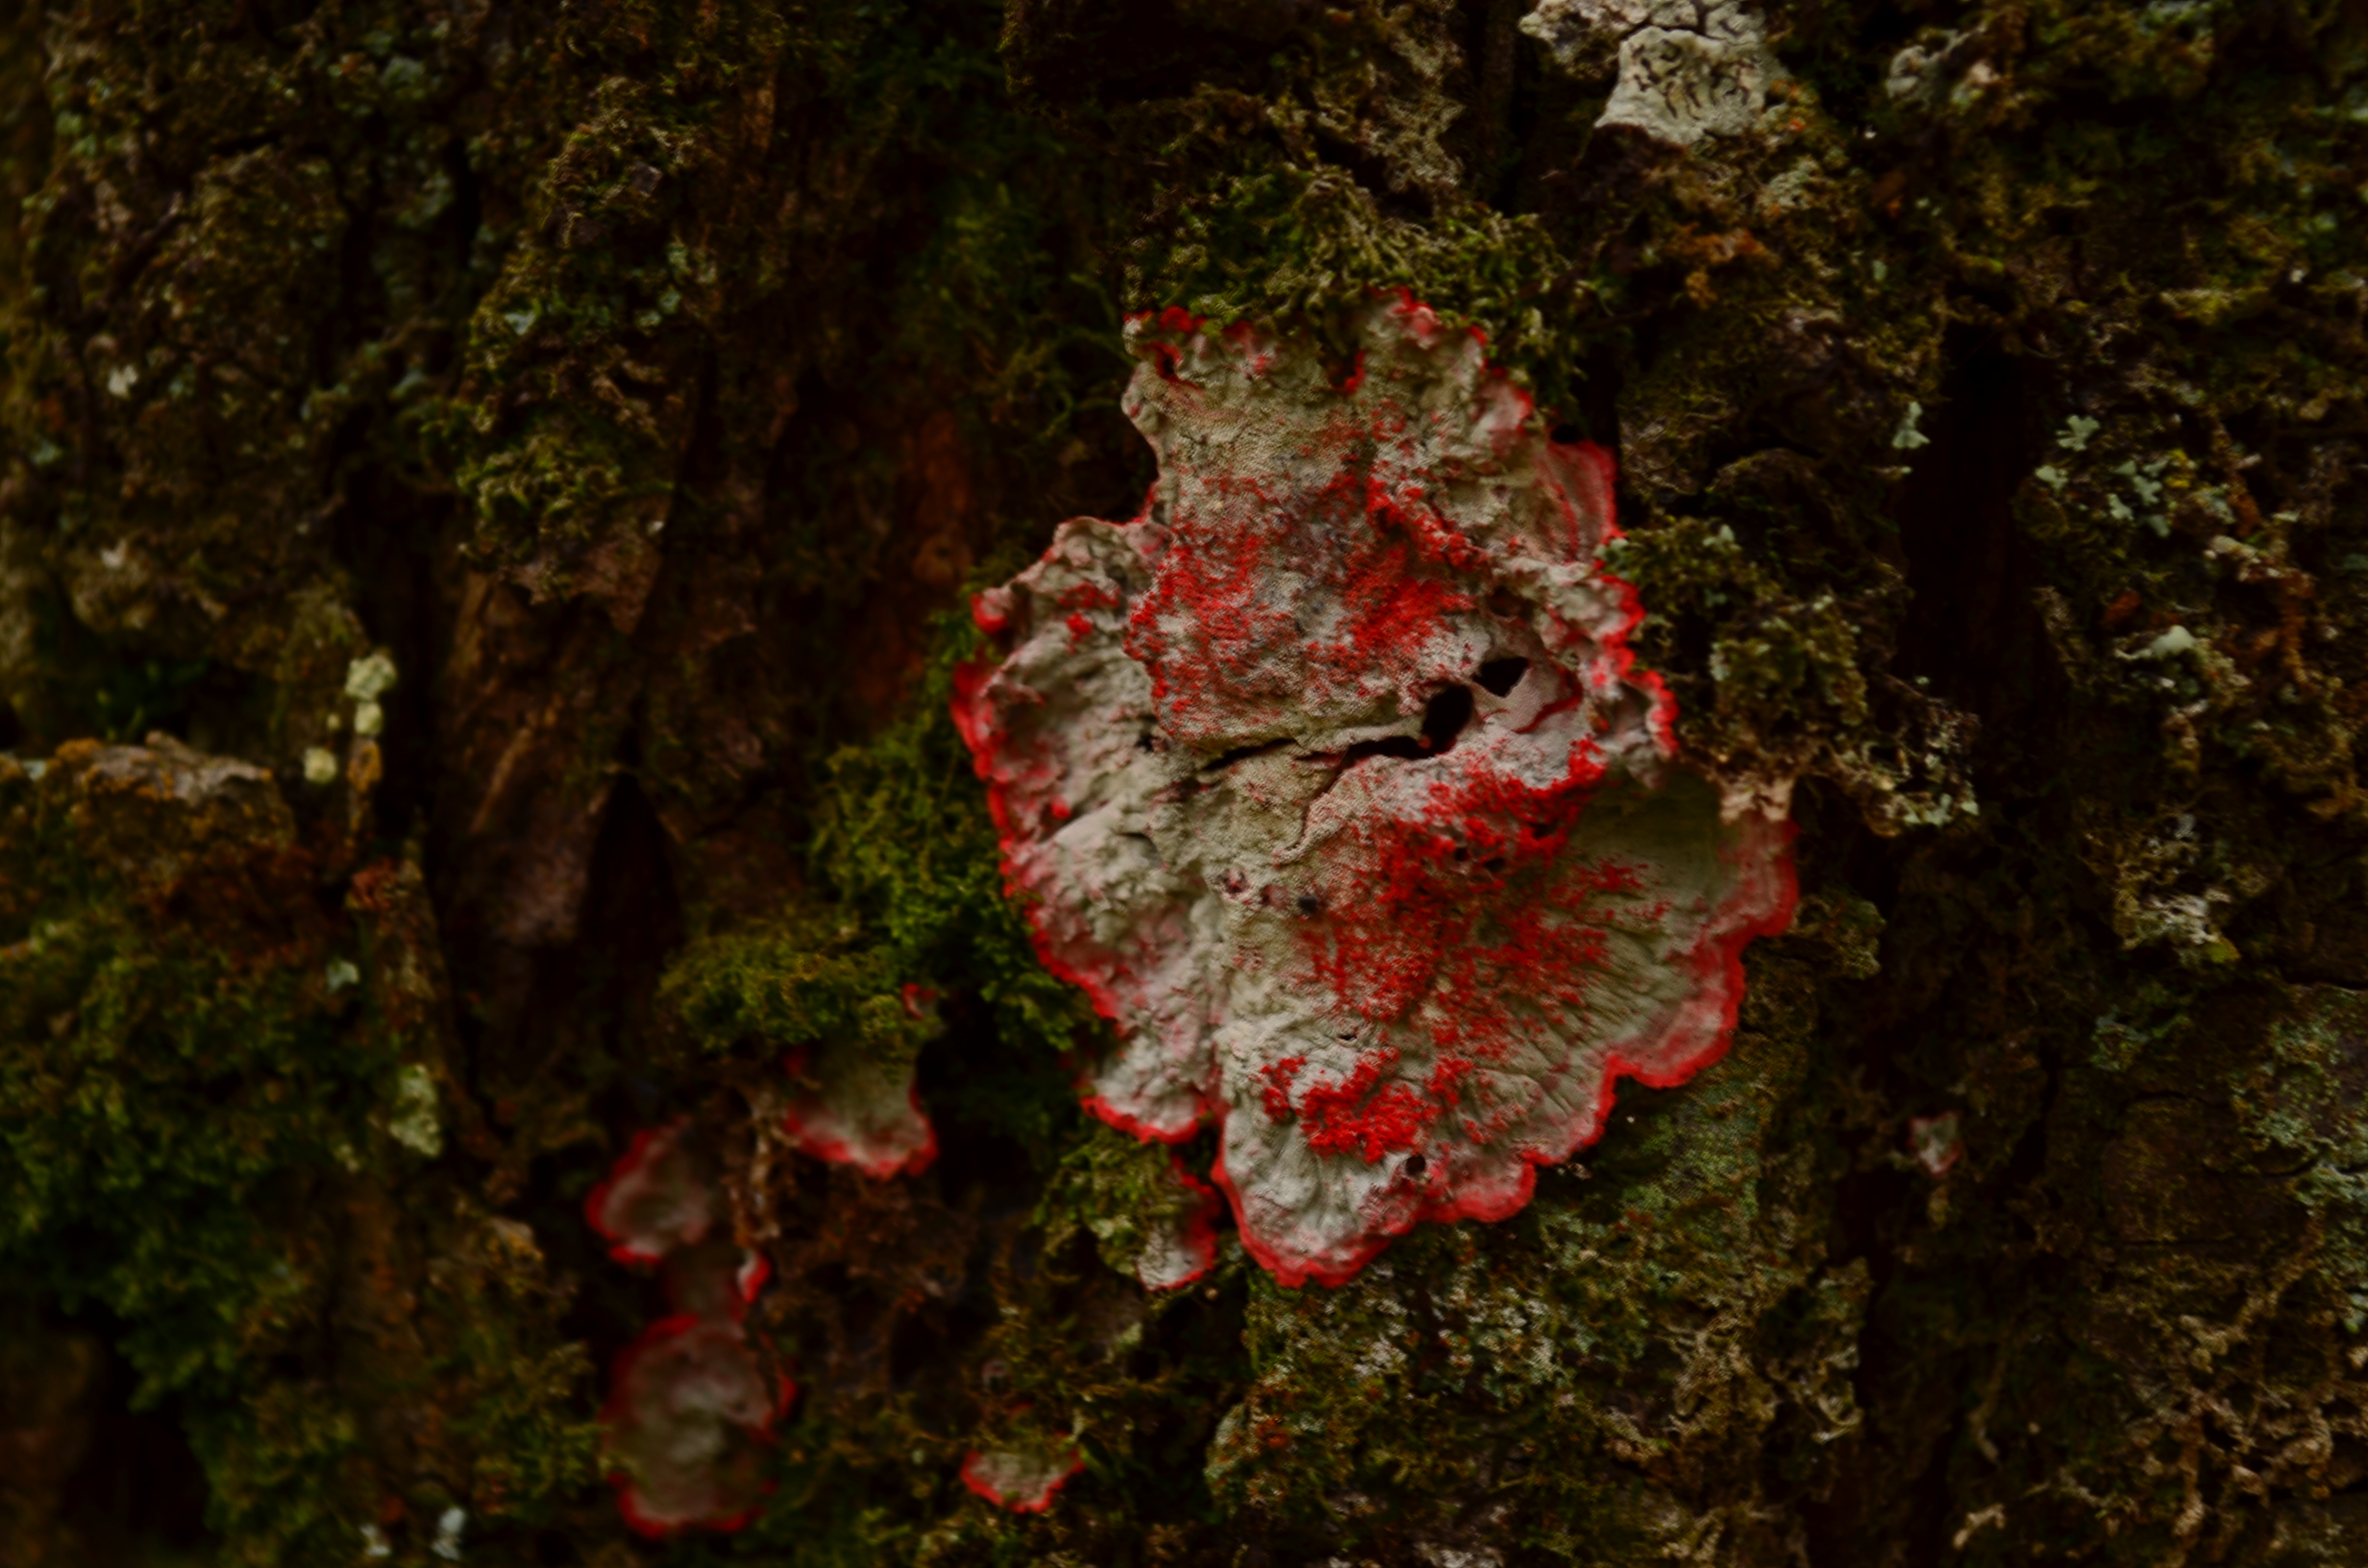
tree, forest, branch, plant, leaf, flower, red, macro, autumn, flora, season, flor, plantas, argentina, woodland, misiones, habitat, natural environment, woody plant